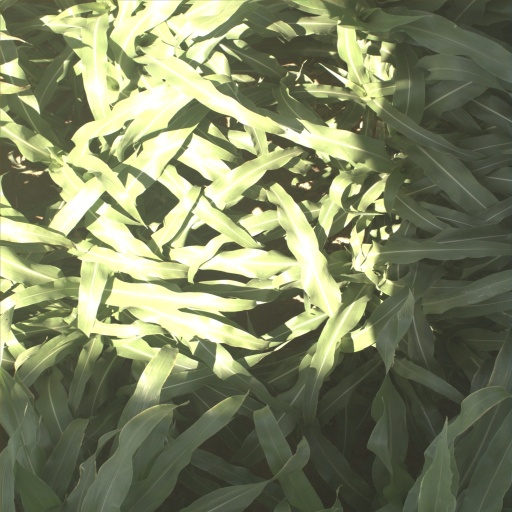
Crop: sorghum